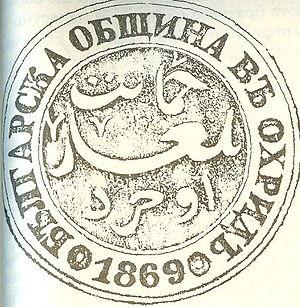
Ohrid est une municipalité et une ville du sud-ouest de la Macédoine du Nord, située sur le lac du même nom. La municipalité comptait 55 749 habitants en 2002 et couvre 389,93 km². La ville en elle-même comptait 42 033 habitants, le reste de la population étant réparti dans les villages alentour. Grâce à ses richesses tant naturelles qu'historiques et artistiques, Ohrid est la capitale touristique du pays. Ses plages sur le lac ainsi que son port de plaisance en font aussi la principale station balnéaire macédonienne. Ohrid possède par ailleurs le deuxième aéroport international du pays, l'aéroport Saint-Paul l'Apôtre.